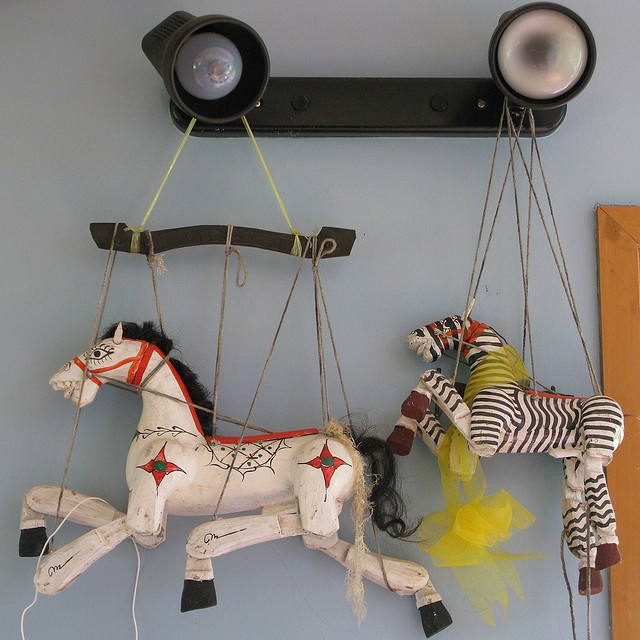
A puppet of a horse and a puppet of a zebra hang on a wall.
Two horse string puppets hang from a light.
Wooden horse and zebra string puppets hanging from a light fixture
Some small toy horses hanging on some strings.
a horse and a zebra puppets hanging on a wall